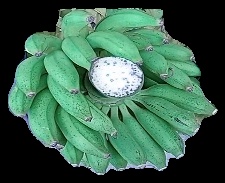
Variety: elakki-bale
Grade: grade1